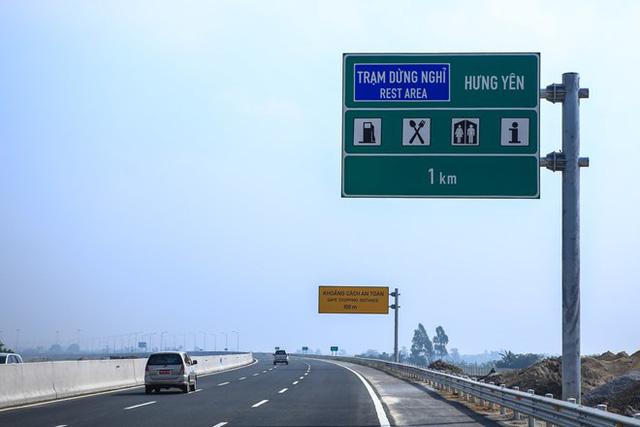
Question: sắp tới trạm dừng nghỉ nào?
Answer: sắp tới trạm dừng nghỉ hưng yên